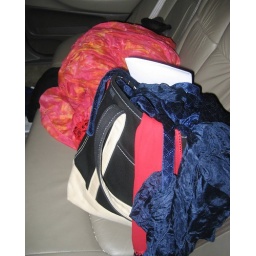
My dance bag overflowed all over the back seat of my car.